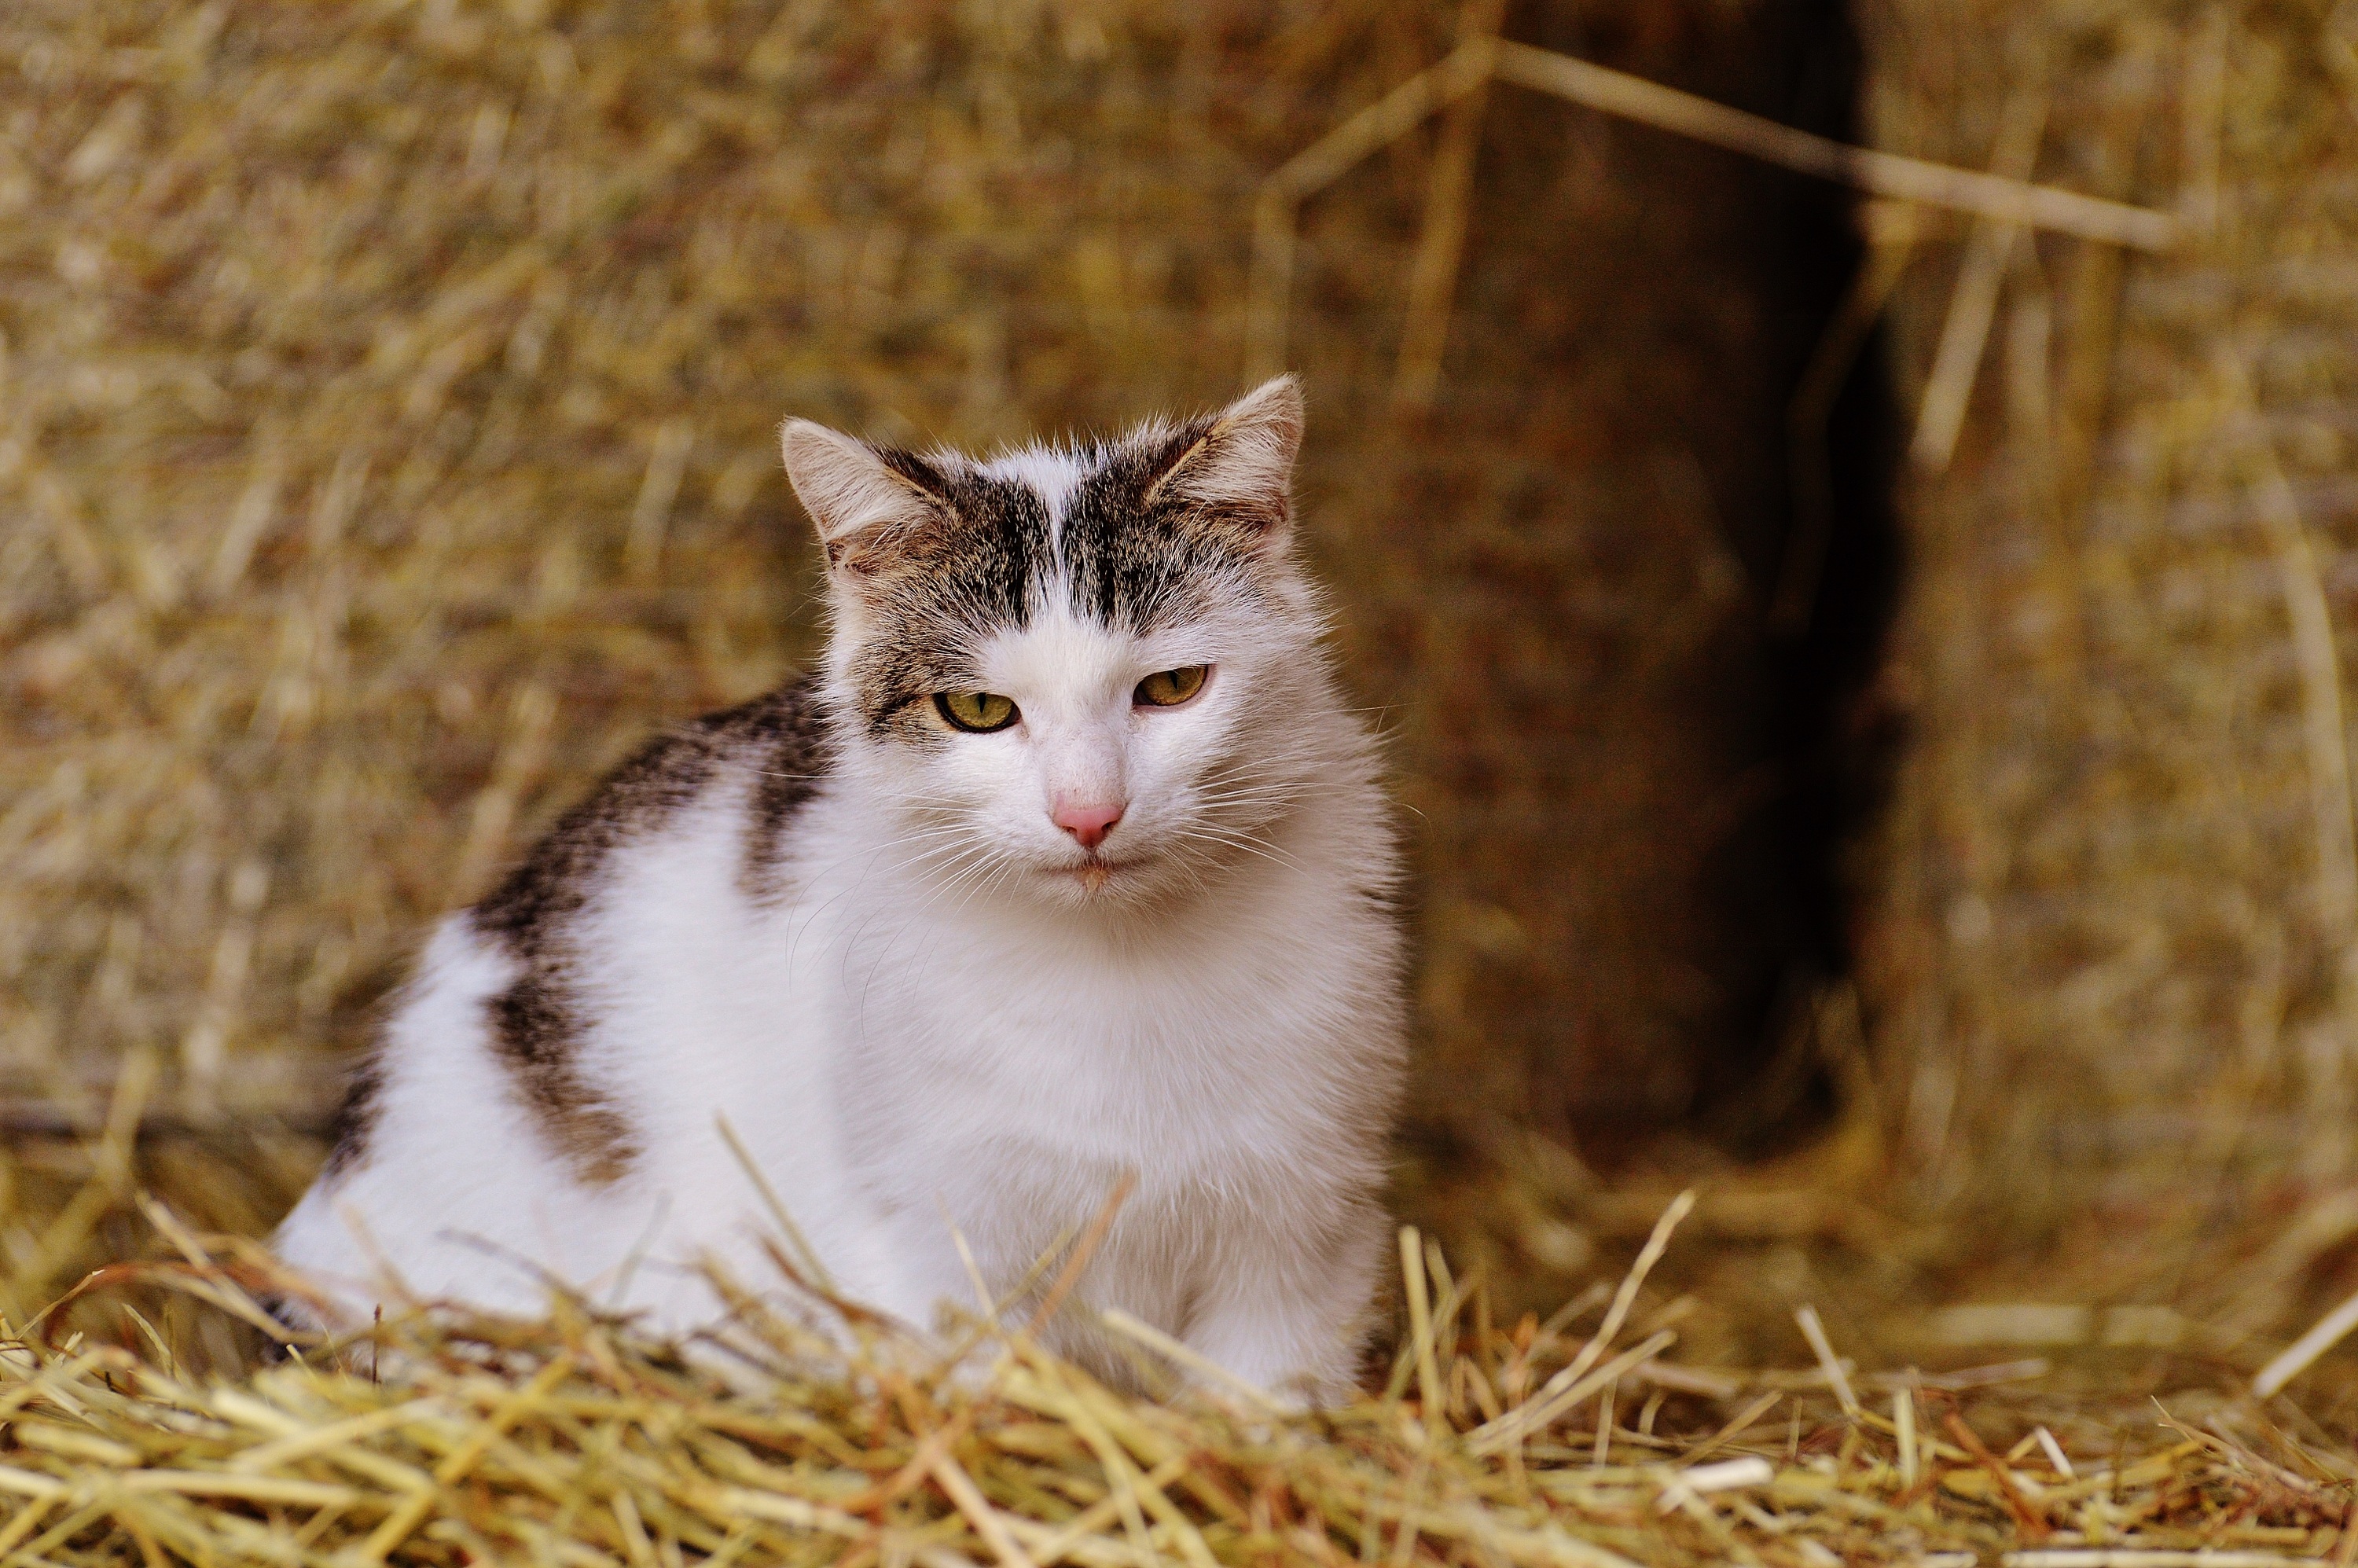
grass, farm, animal, cute, kitten, cat, mammal, fauna, whiskers, straw, vertebrate, animal world, domestic cat, wildlife photography, norwegian forest cat, european shorthair, wild cat, small to medium sized cats, cat like mammal